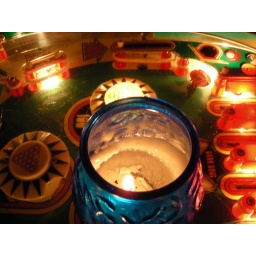
Shorty's in Seattle. This is a pinball machine featuring &amp;quot;The Fonze&amp;quot; and made into a table top.